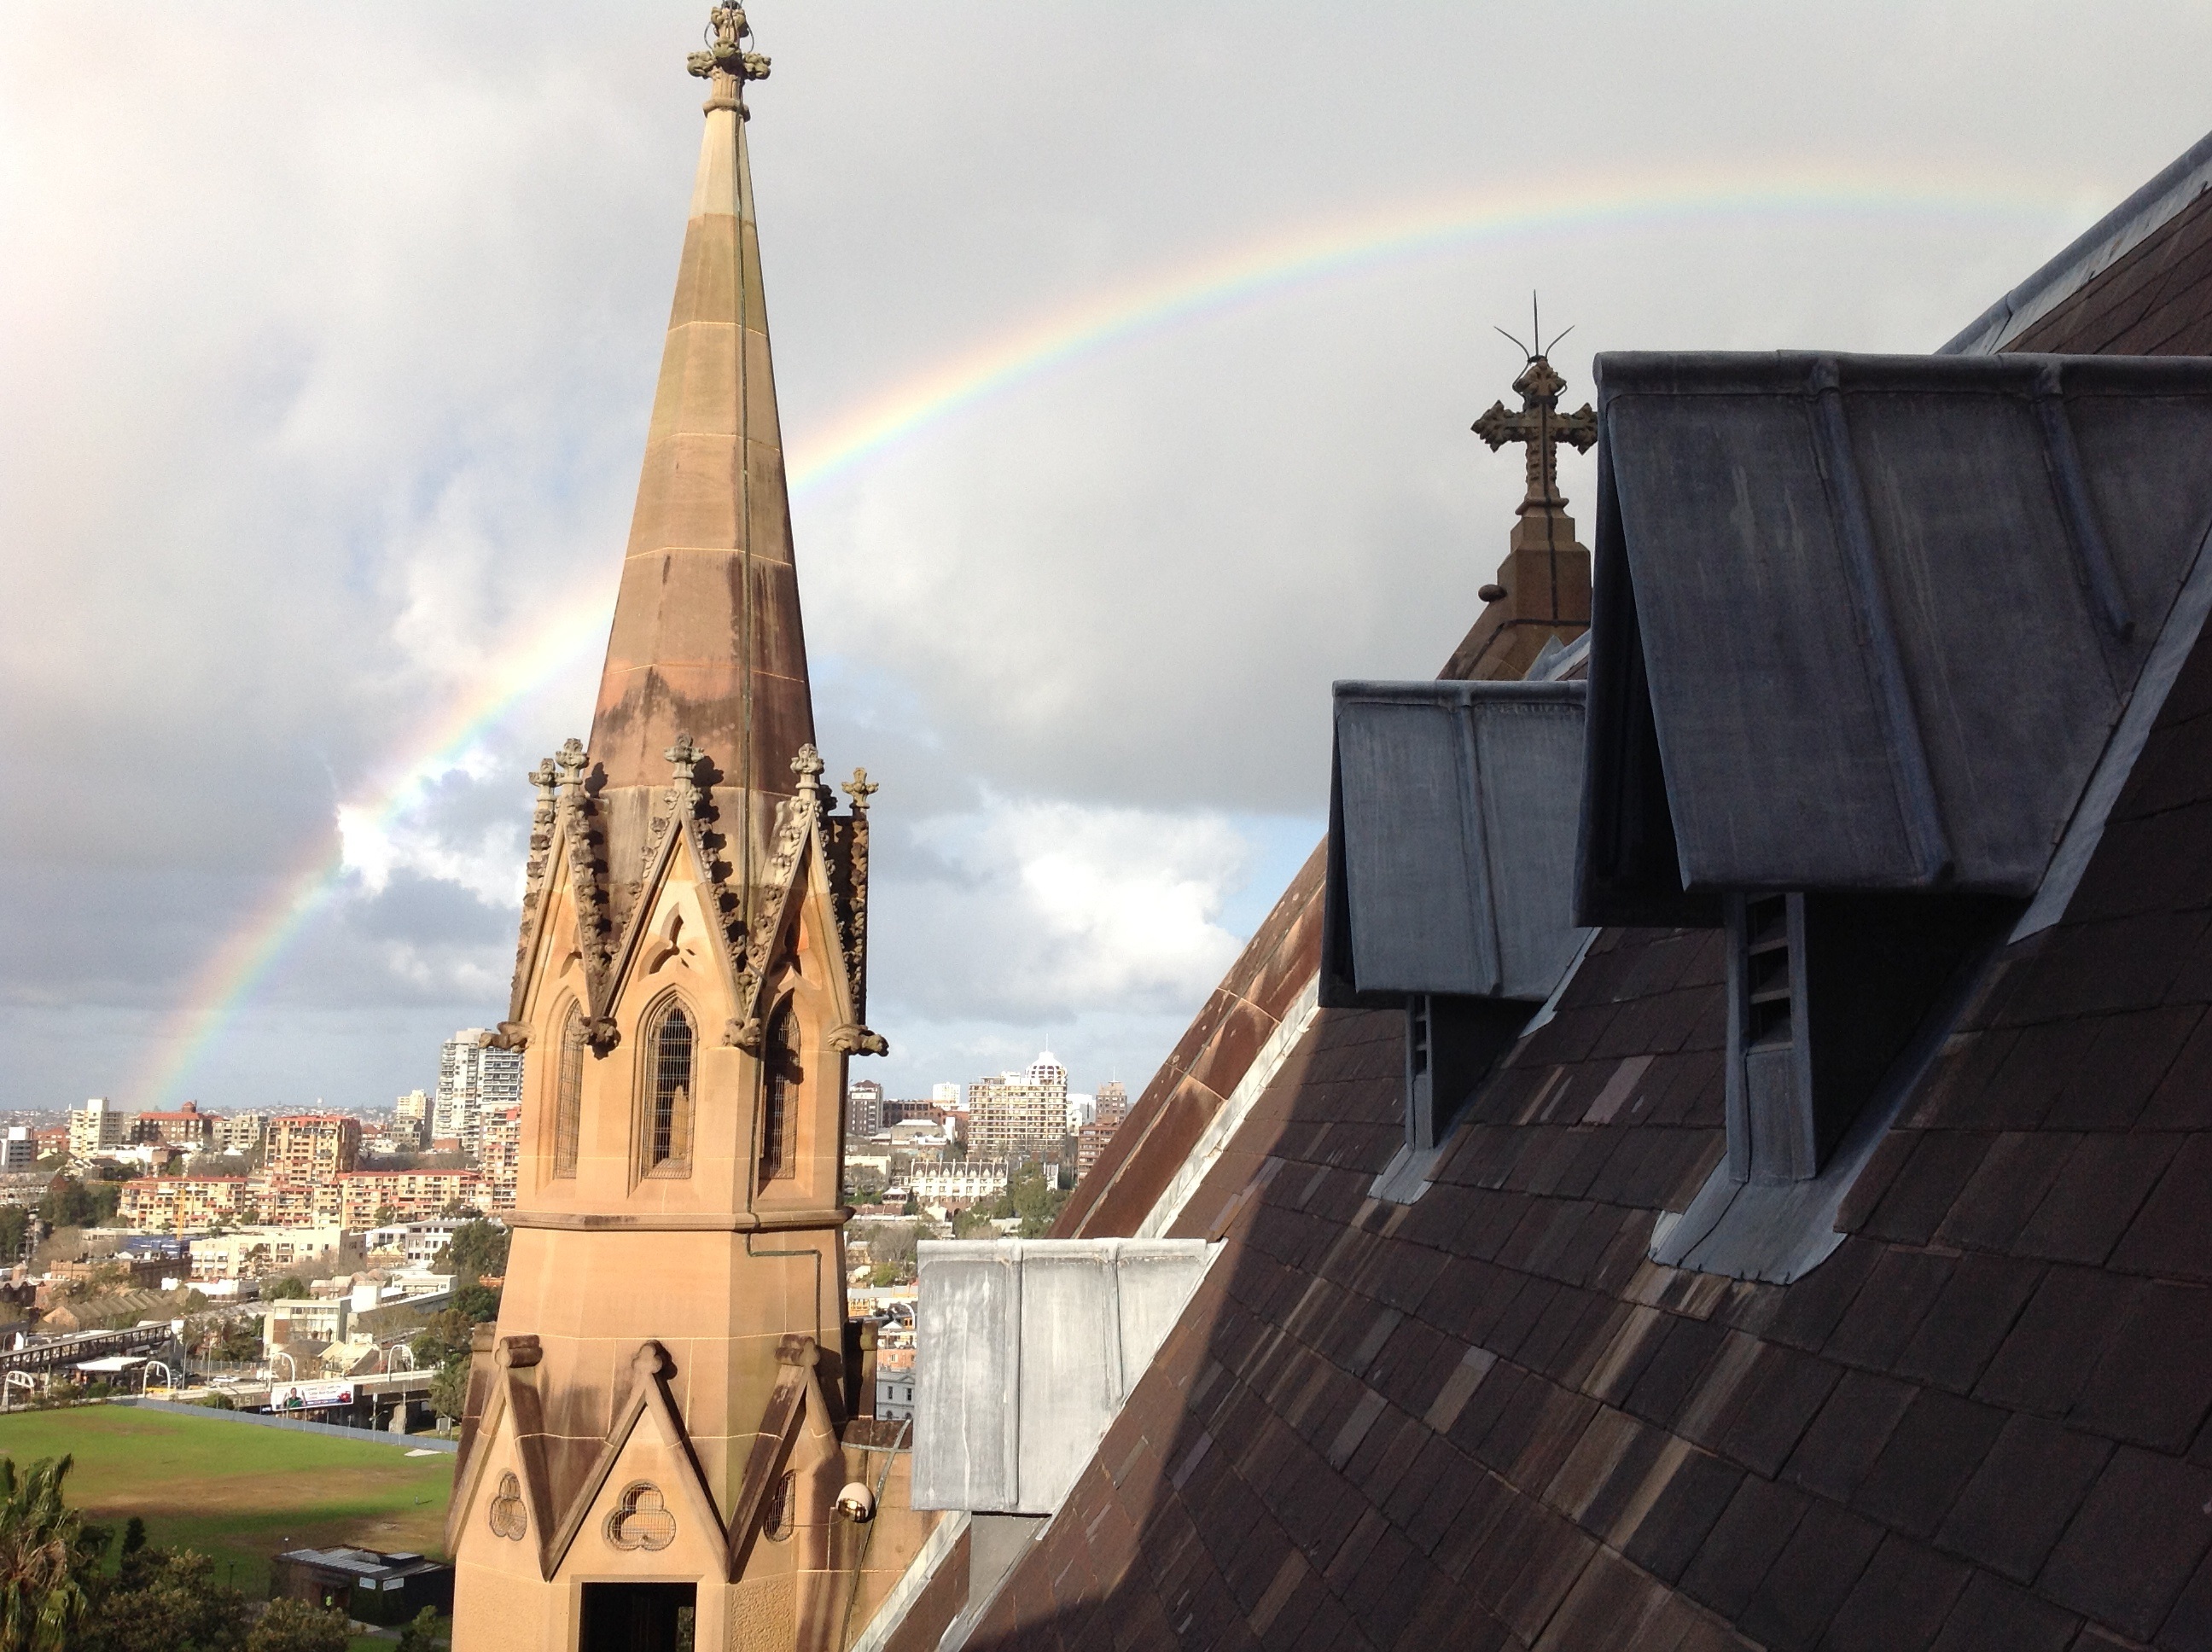
architecture, sky, skyline, roof, skyscraper, tower, sydney, landmark, cathedral, place of worship, rainbow, spire, steeple, st mary's cathedral